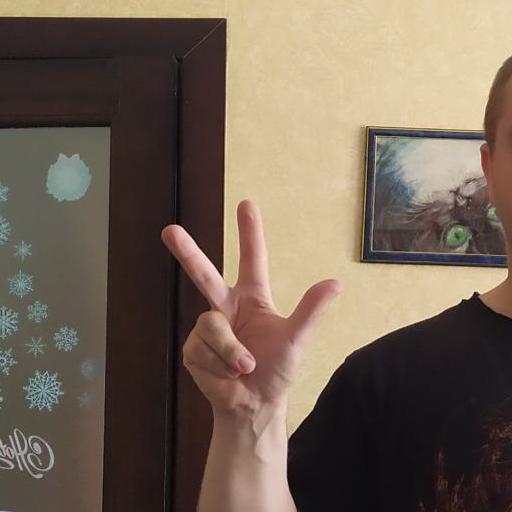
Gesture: three2